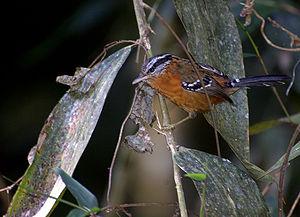
Drymophila est un genre de passereaux de la famille des Thamnophilidés, originaires d'Amérique du Sud.